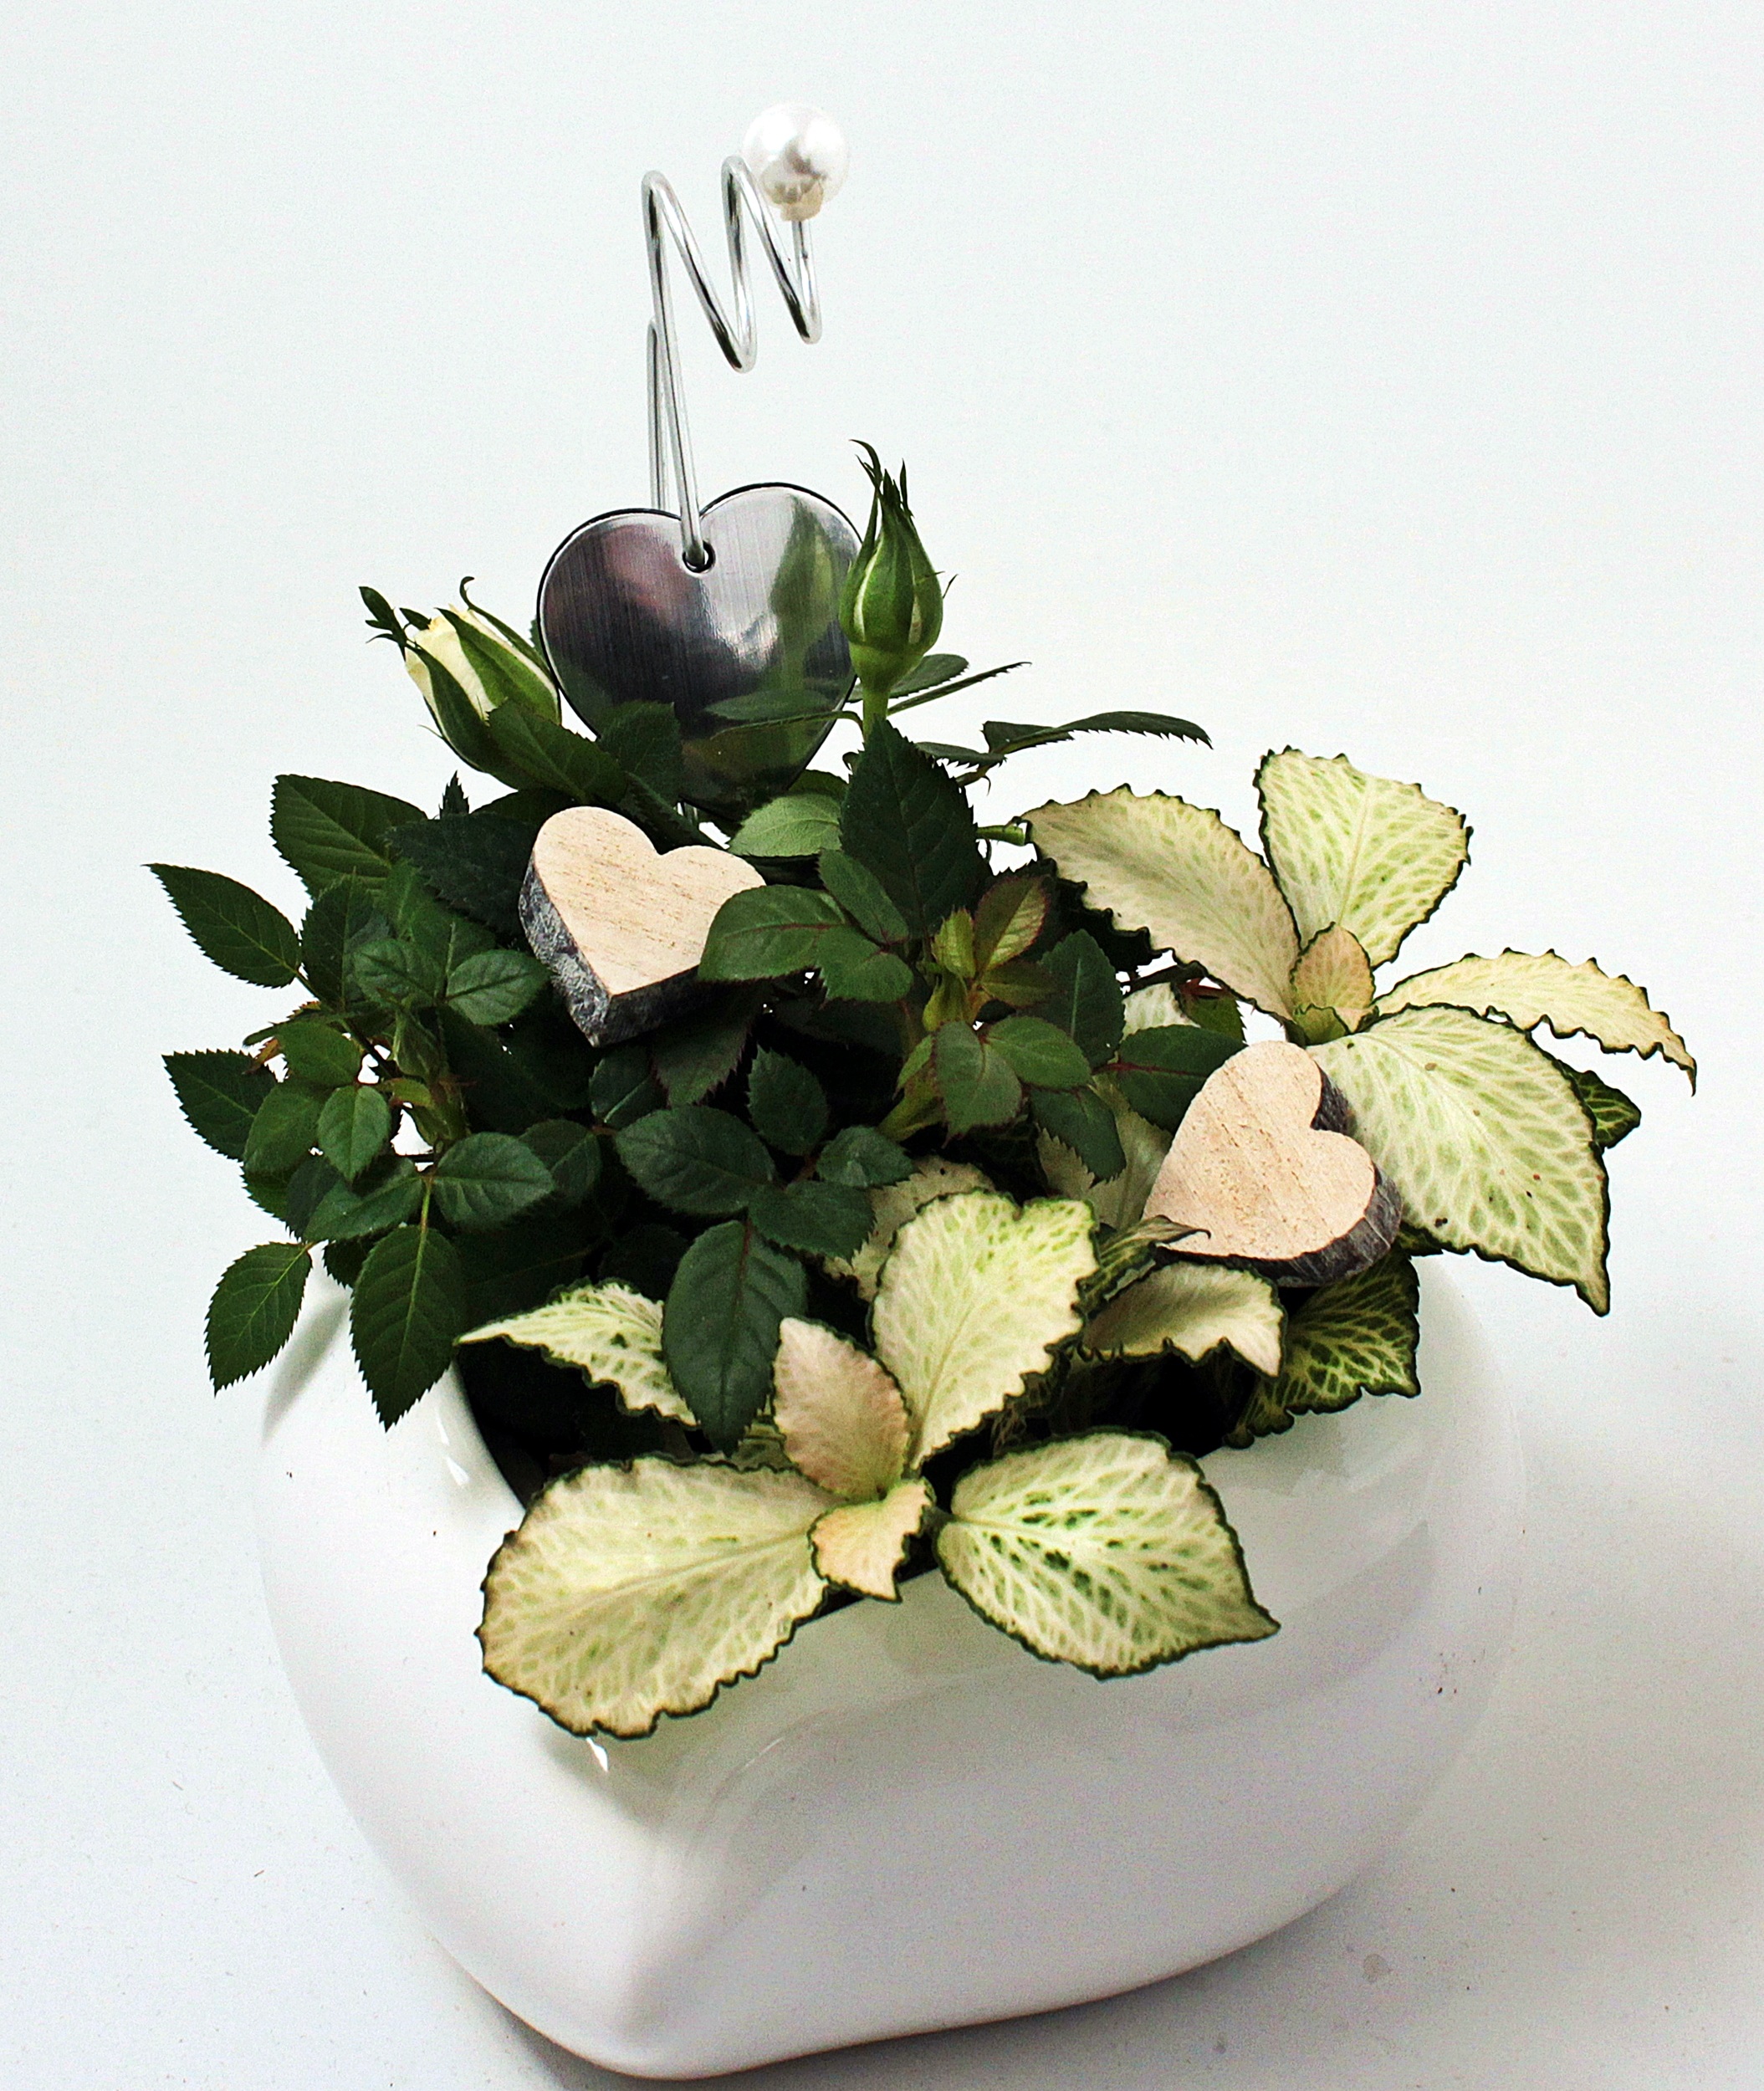
plant, leaf, flower, petal, love, heart, rose, herb, produce, flora, thank you, heart shaped, art, mother, mama, flowerpot, floristry, gratitude, greetings, white rose, flowering plant, mother's day, flower bouquet, wooden heart, floral design, about love for mother's day, artificial flower, porcelain heart, land plant, flower arranging